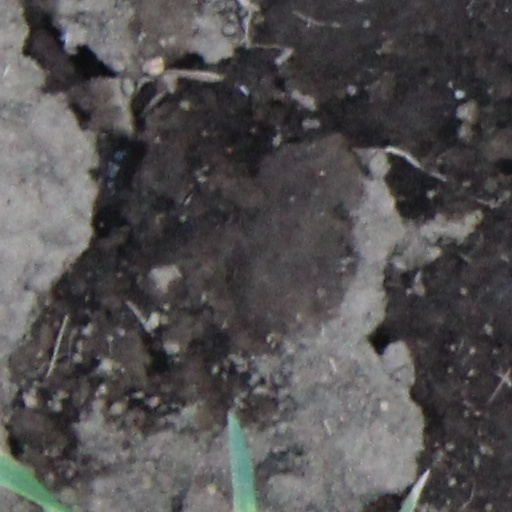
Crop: wheat